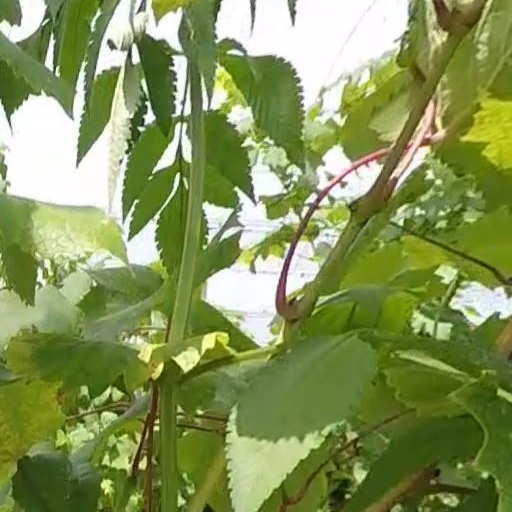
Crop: grape